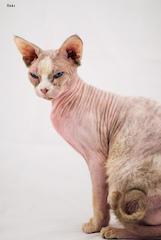
Breed: Sphynx